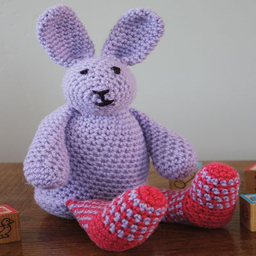
hobby -- pattern , designed by person , is featured in episode , season of hobby and now !